Androgen insensitivity syndrome

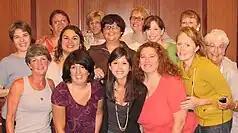
Individuals with AIS and related DSD/intersex conditions

AIS is broken down into three classes based on phenotype: complete androgen insensitivity syndrome (CAIS), partial androgen insensitivity syndrome (PAIS), and mild androgen insensitivity syndrome (MAIS). A supplemental system of phenotypic grading that uses seven classes instead of the traditional three was proposed by pediatric endocrinologist Charmian A. Quigley et al. in 1995. The first six grades of the scale, grades 1 through 6, are differentiated by the degree of genital masculinization; grade 1 is indicated when the external genitalia is fully masculinized, grade 6 is indicated when the external genitalia is fully feminized, and grades 2 through 5 quantify four degrees of decreasingly masculinized genitalia that lie in the interim. Grade 7 is indistinguishable from grade 6 until puberty, and is thereafter differentiated by the presence of secondary terminal hair; grade 6 is indicated when secondary terminal hair is present, whereas grade 7 is indicated when it is absent. The Quigley scale can be used in conjunction with the traditional three classes of AIS to provide additional information regarding the degree of genital masculinization, and is particularly useful when the diagnosis is PAIS.